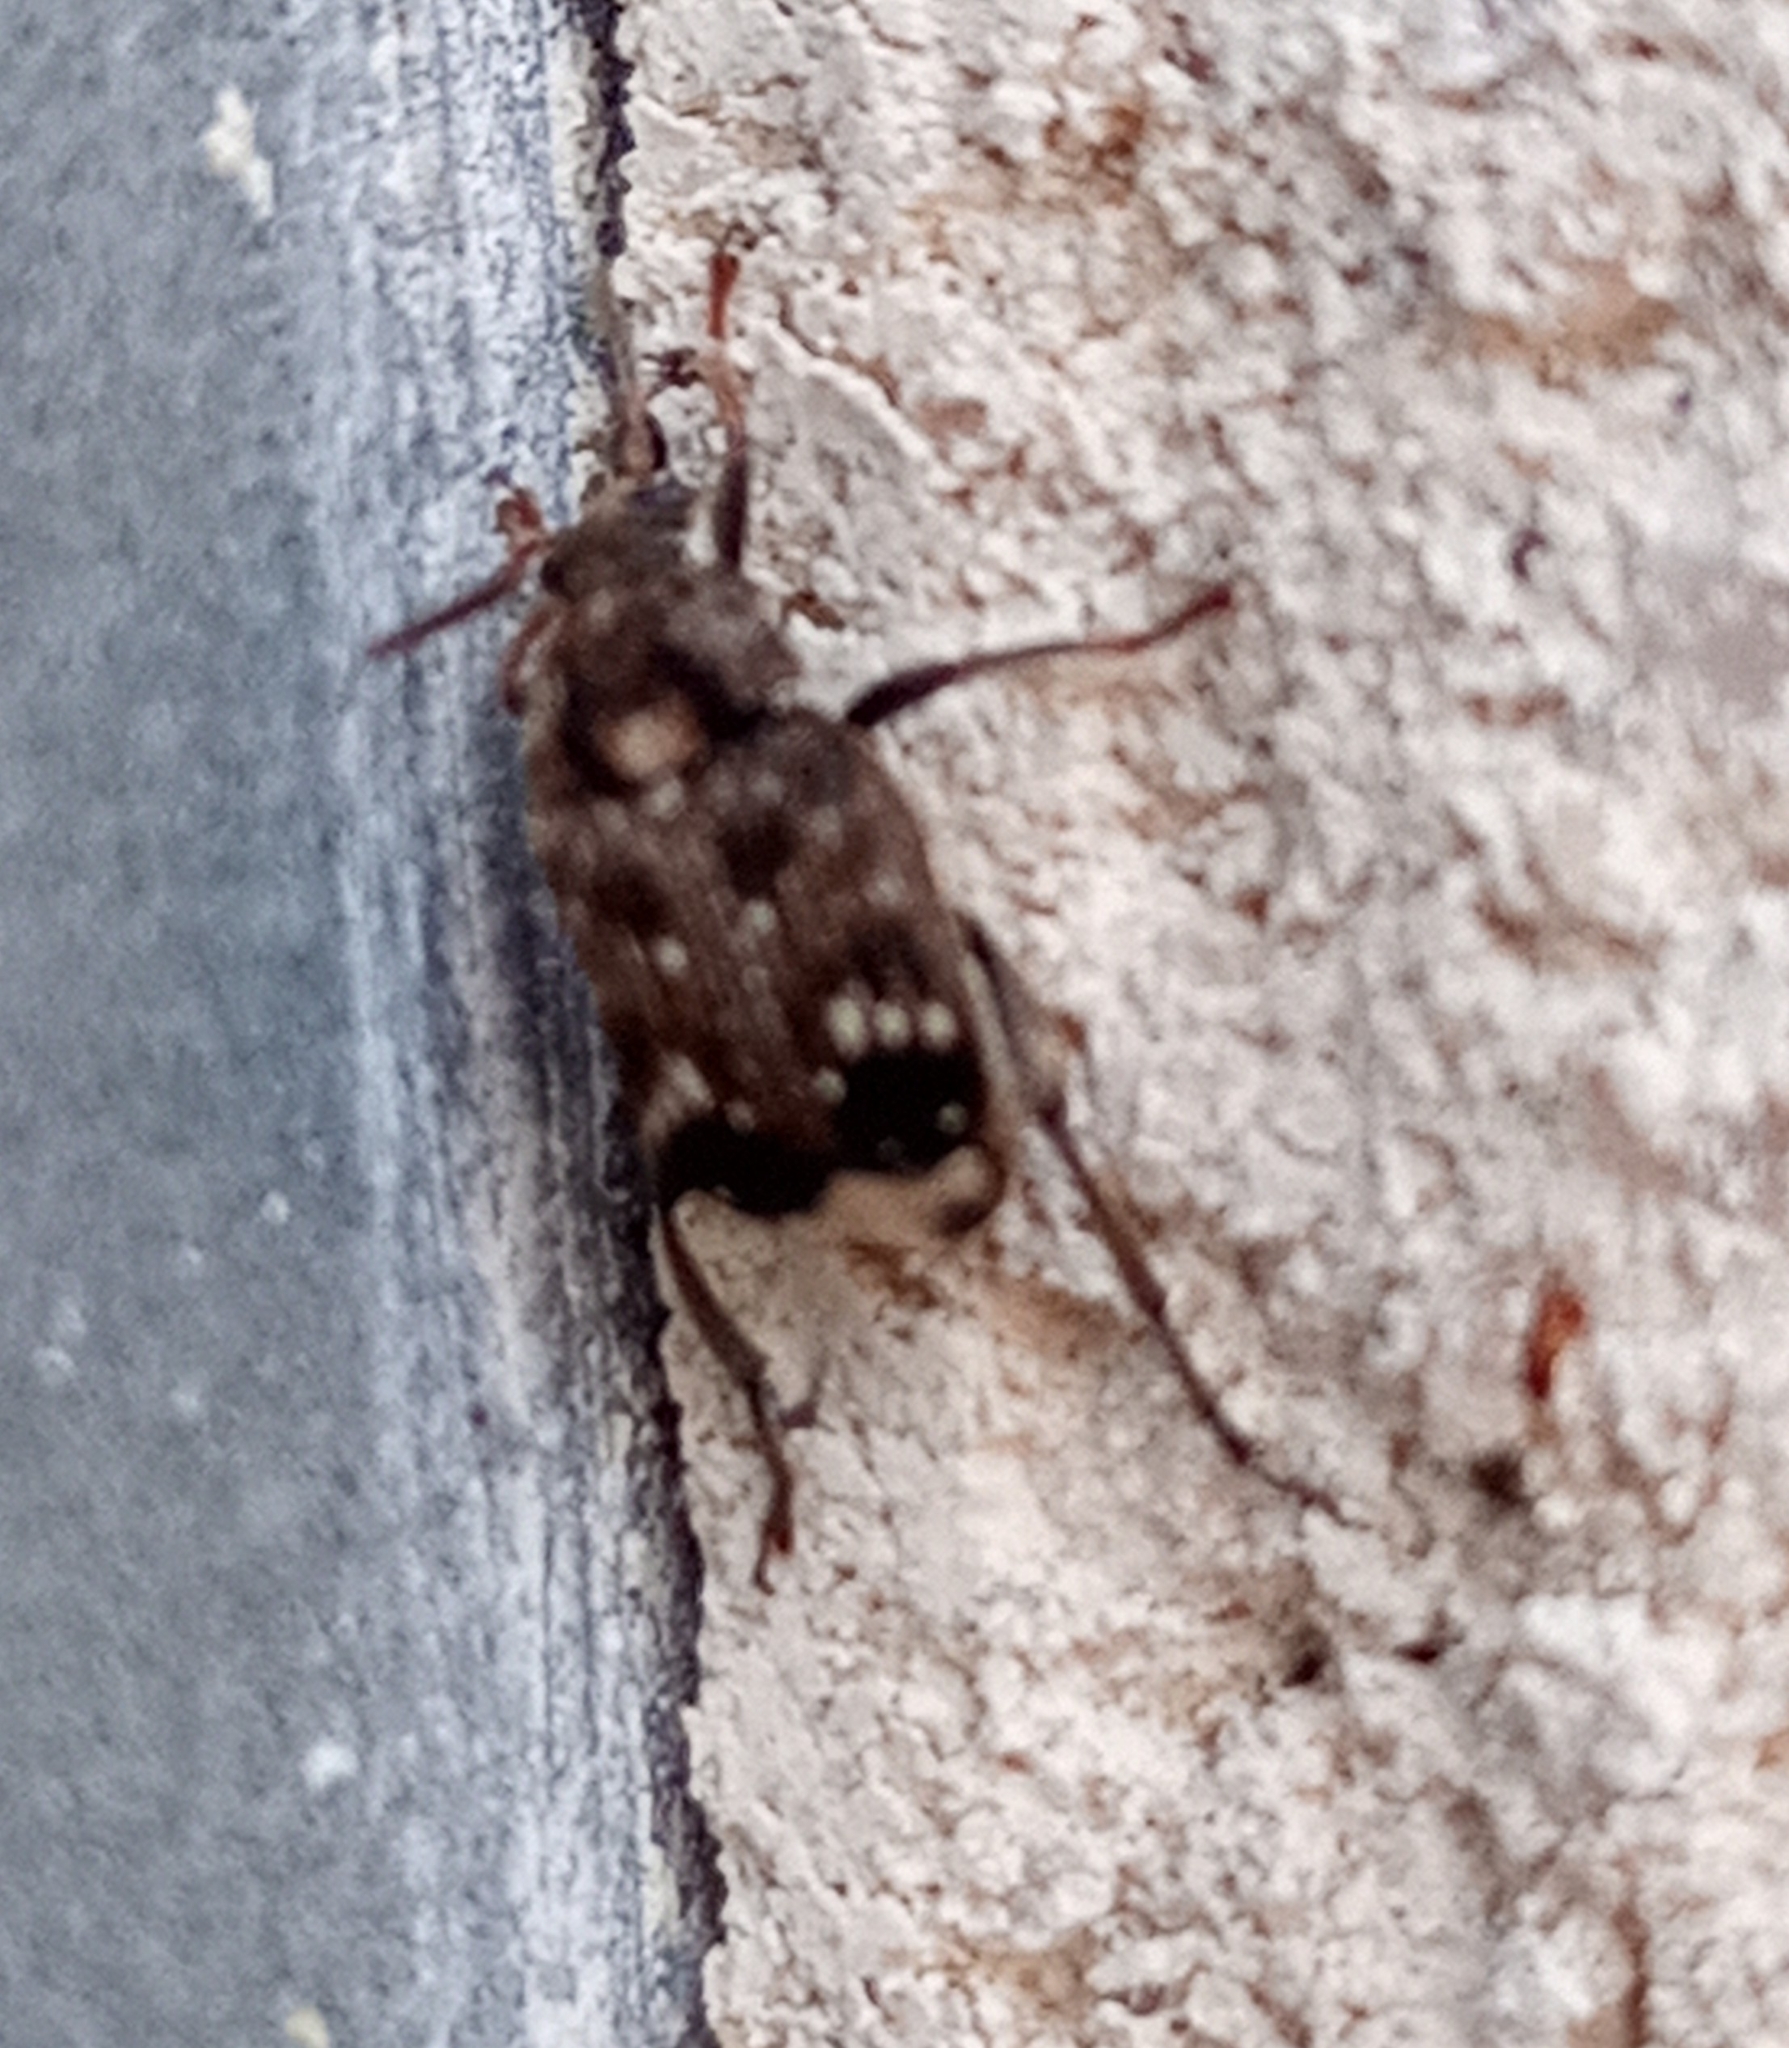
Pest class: pea_weevil